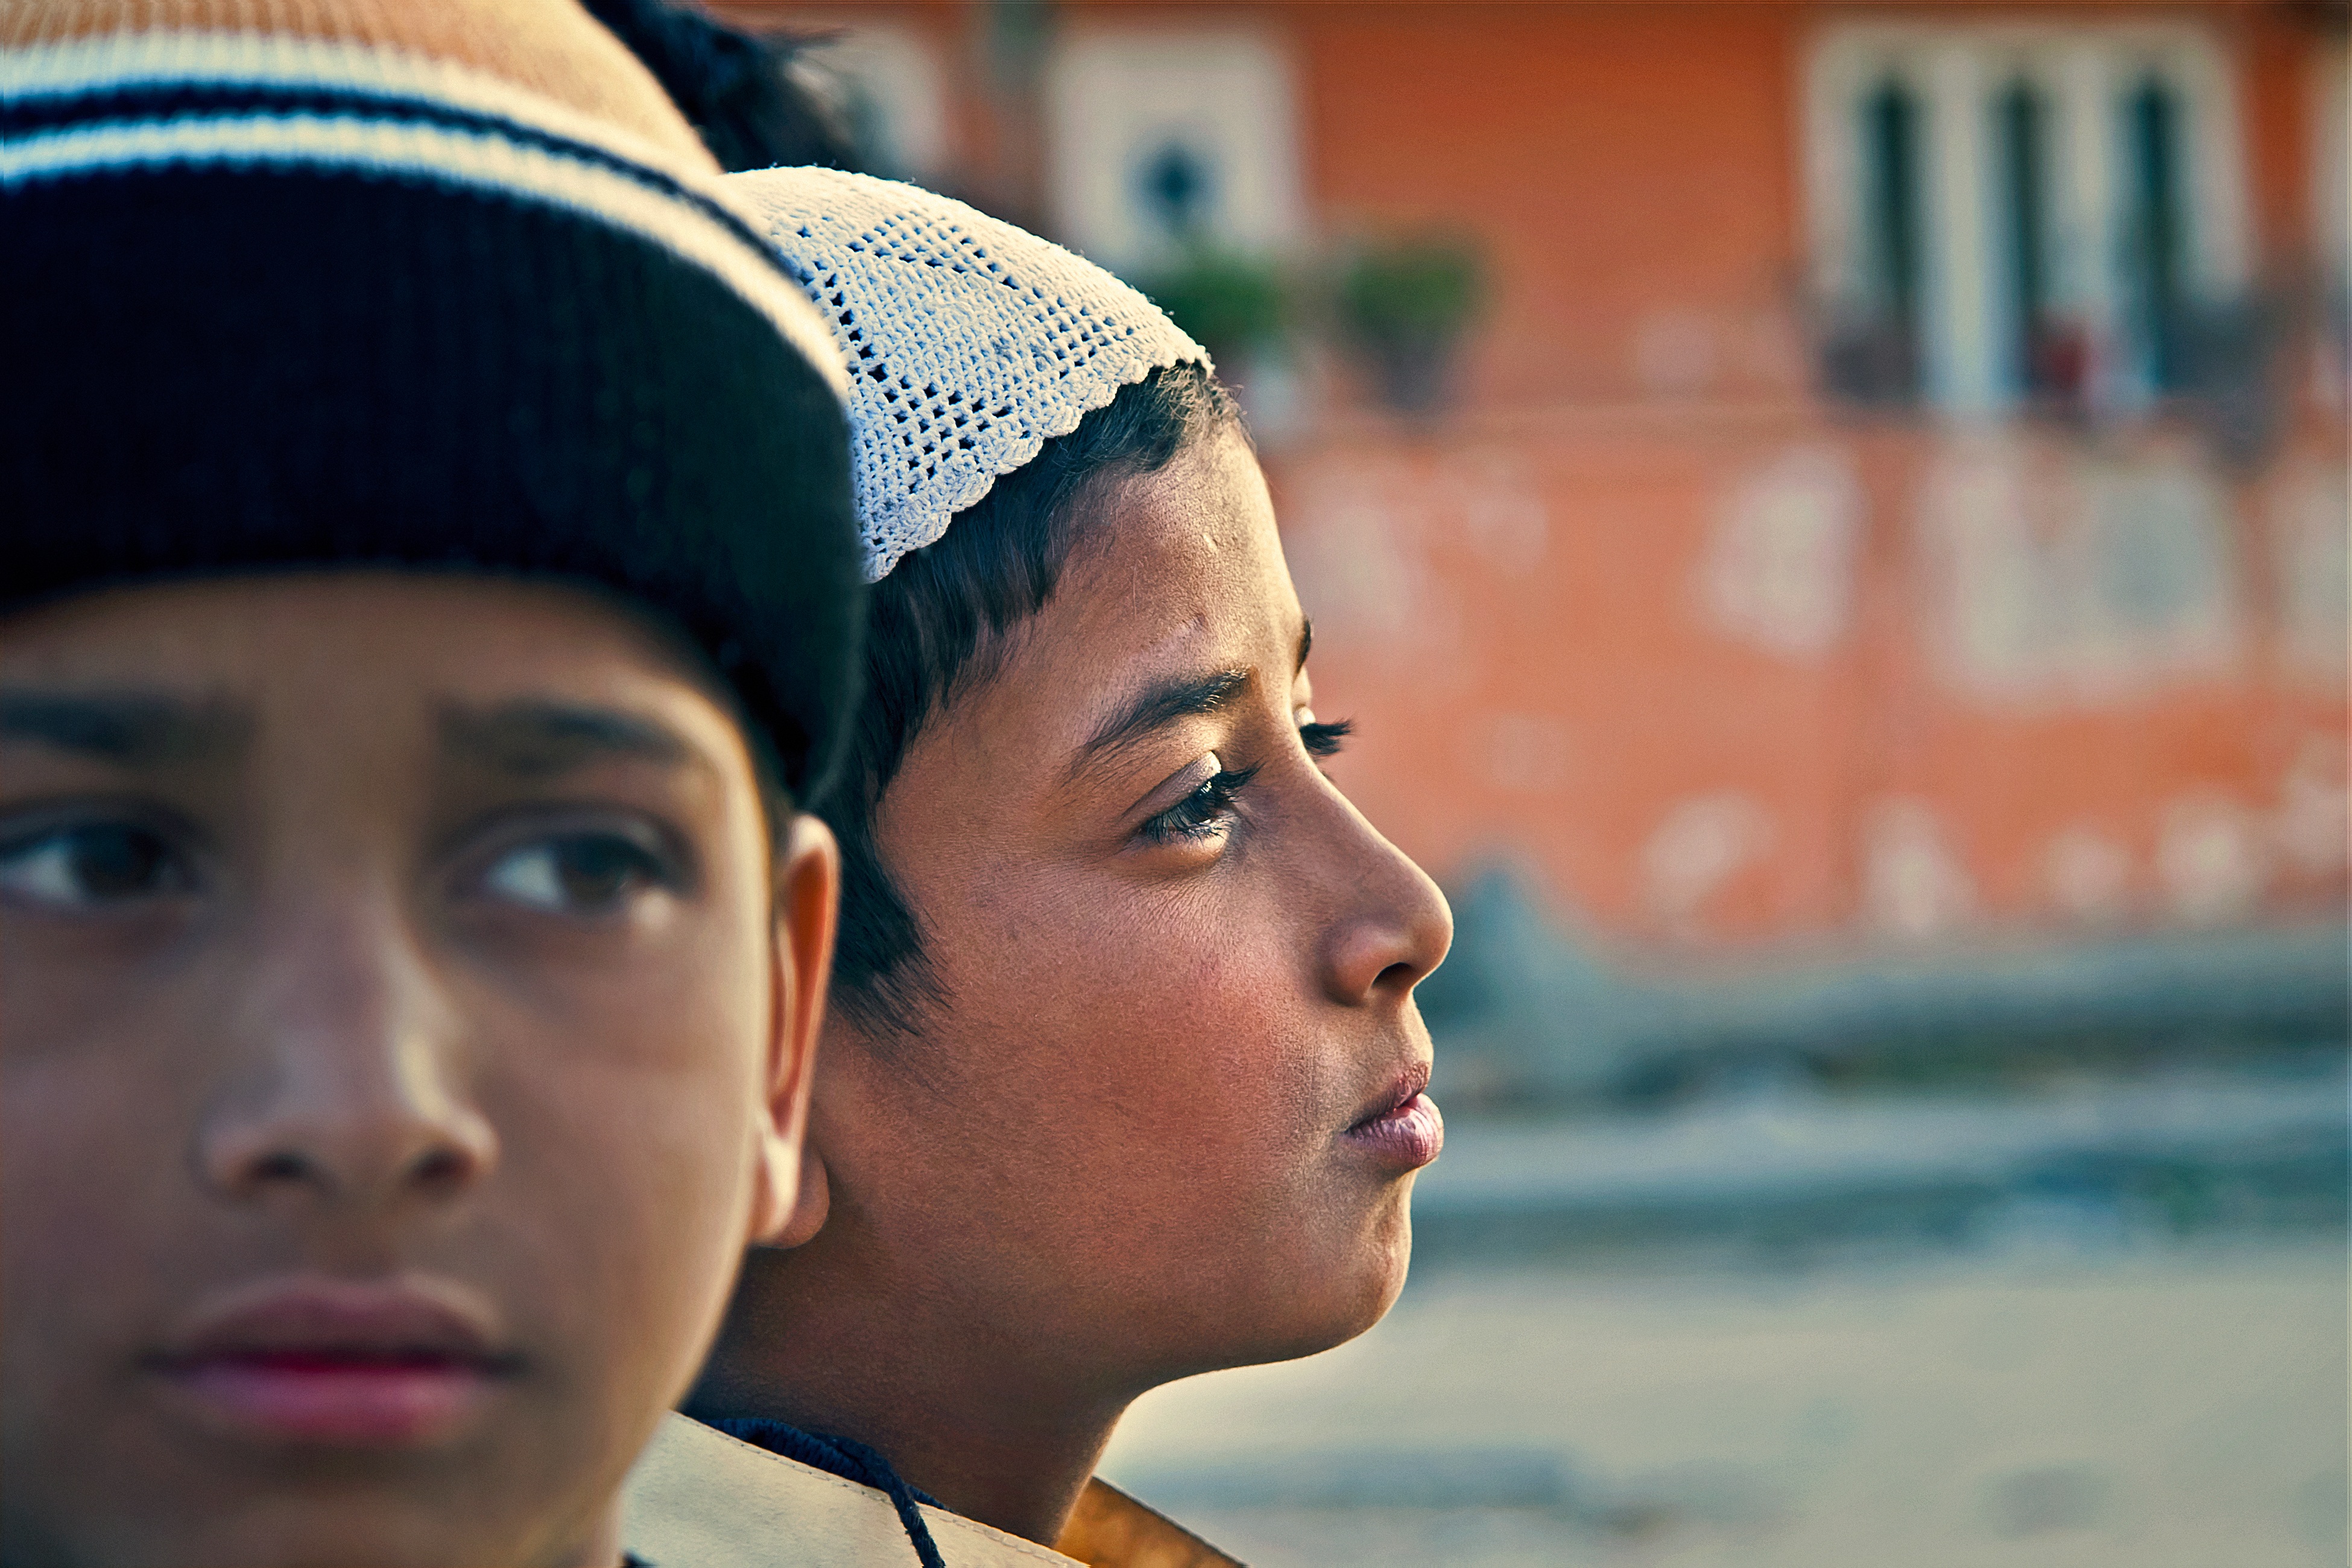
man, person, people, kid, travel, male, asian, portrait, young, color, child, blue, together, facial expression, smile, ethnic, son, outdoors, fun, team, boys, head, culture, indian, indian family